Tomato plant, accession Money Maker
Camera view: bottom (45 deg); turntable rotation: 240 degrees
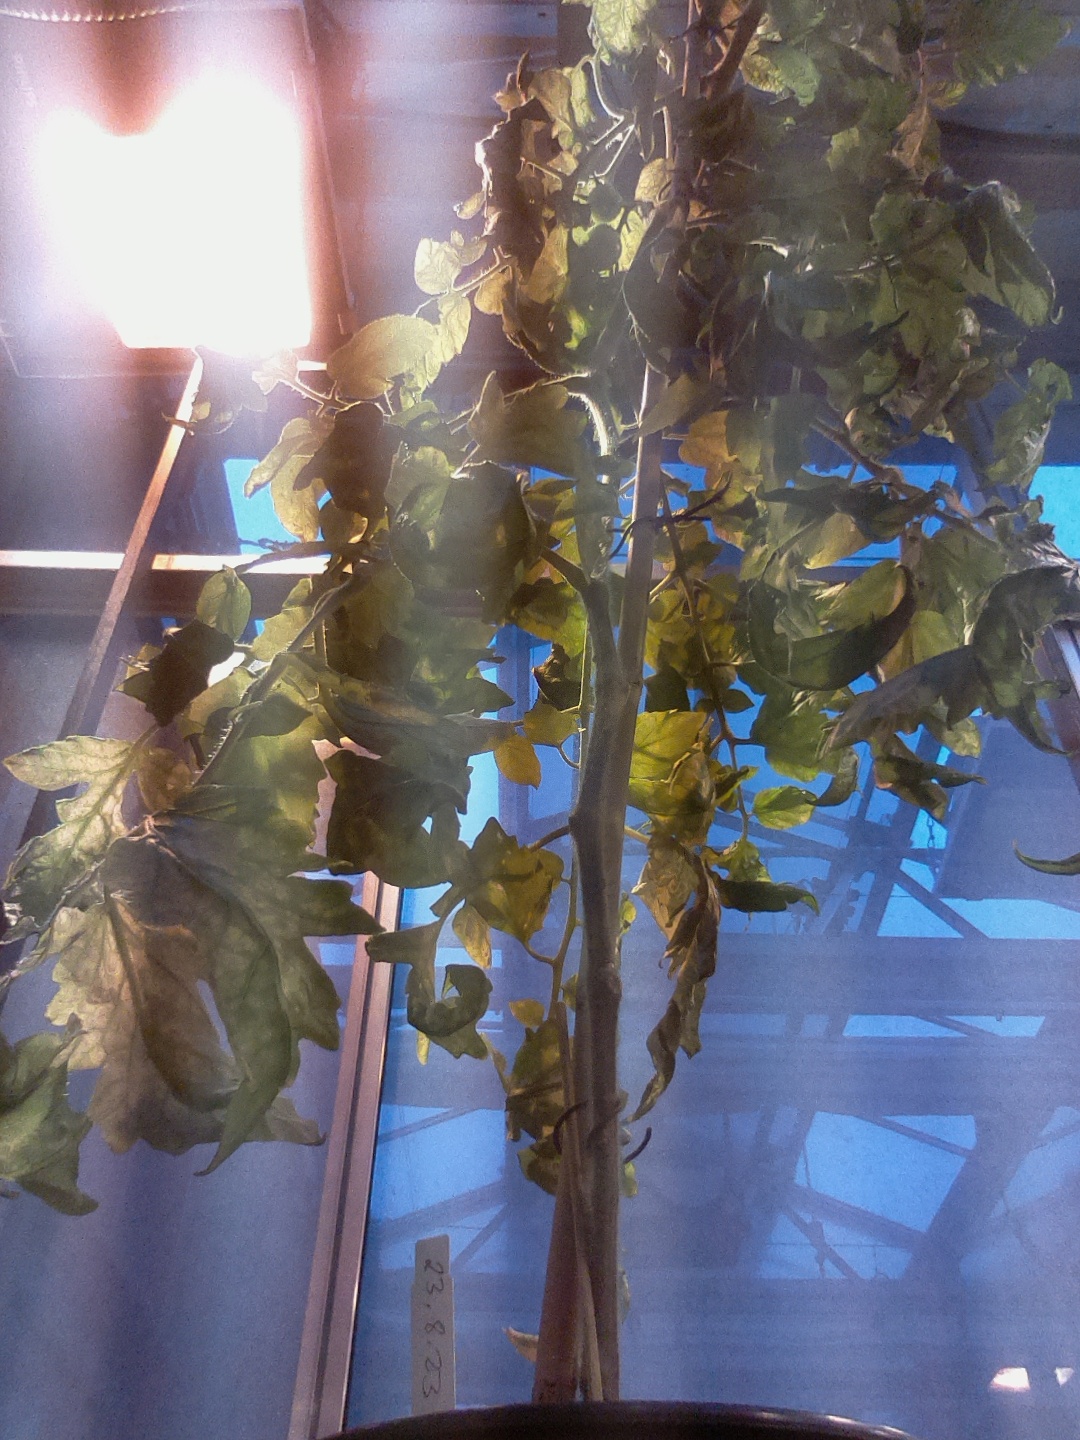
BBCH growth stage 76: 60%-70% of final fruit size